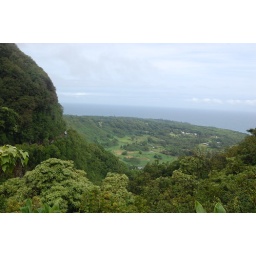
Check out the little white van coming around the corner...